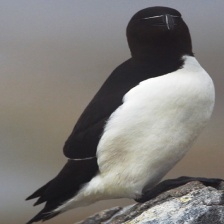
Species: RAZORBILL
Scientific name: ALCA TORDA